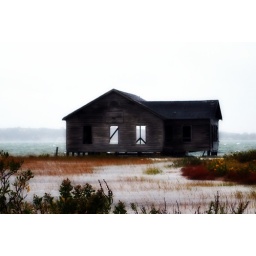
I love how the frame in the window looks like a peace sign in this dilapidated old shack.